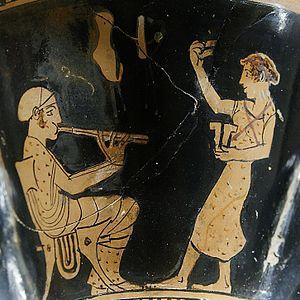
Musicienne et danseuse, col d'un rhyton plastique en forme de tête d'âne. Provenance
L’aulos est un instrument à vent très utilisé durant toute l'Antiquité au cours de rites religieux et sociaux. Appelé aulos dans la Grèce antique et tibia dans la Rome antique, c'est un instrument à anche battante, simple ou double, composé principalement d'un tuyau percé de trous, joué le plus souvent par paire. À partir du Iᵉʳ siècle de notre ère, les Romains lui apportent quelques innovations techniques.